Hurricane Iselle

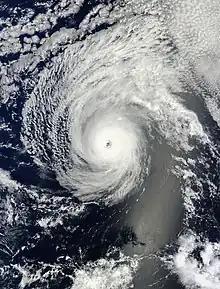
Hurricane Iselle at peak intensity with annular characteristics on August 4

Hurricane Iselle was the strongest tropical cyclone to make landfall on the island of Hawaii in recorded history. The tenth named storm, fifth hurricane, and fourth major hurricane of the 2014 hurricane season, Iselle developed from an area of disturbed weather southwest of Mexico on July 31, 2014. Assuming a west-northwest course that it would maintain throughout its existence, generally favorable atmospheric conditions allowed for gradual strengthening, with the cyclone attaining hurricane status a day after formation. Continued strengthening progressed for several days up until August 4, when Iselle reached peak intensity with maximum sustained winds of 140 mph (220 km/h) and a minimum barometric pressure of 947 mbar (hPa; 27.96 inHg), making it a Category 4 hurricane. Thereafter, Iselle encountered hostile environmental conditions and quickly weakened before making landfall on the Big Island on August 8 as a moderate tropical storm. Its passage over the island disrupted the cyclone, and Iselle later dissipated on August 9.